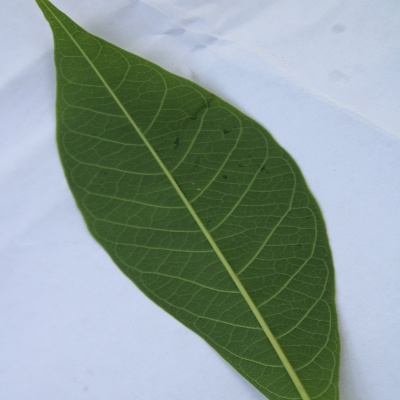
Crop: Cassava
Condition: healthy